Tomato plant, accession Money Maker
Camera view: vertical (180 deg); turntable rotation: 180 degrees
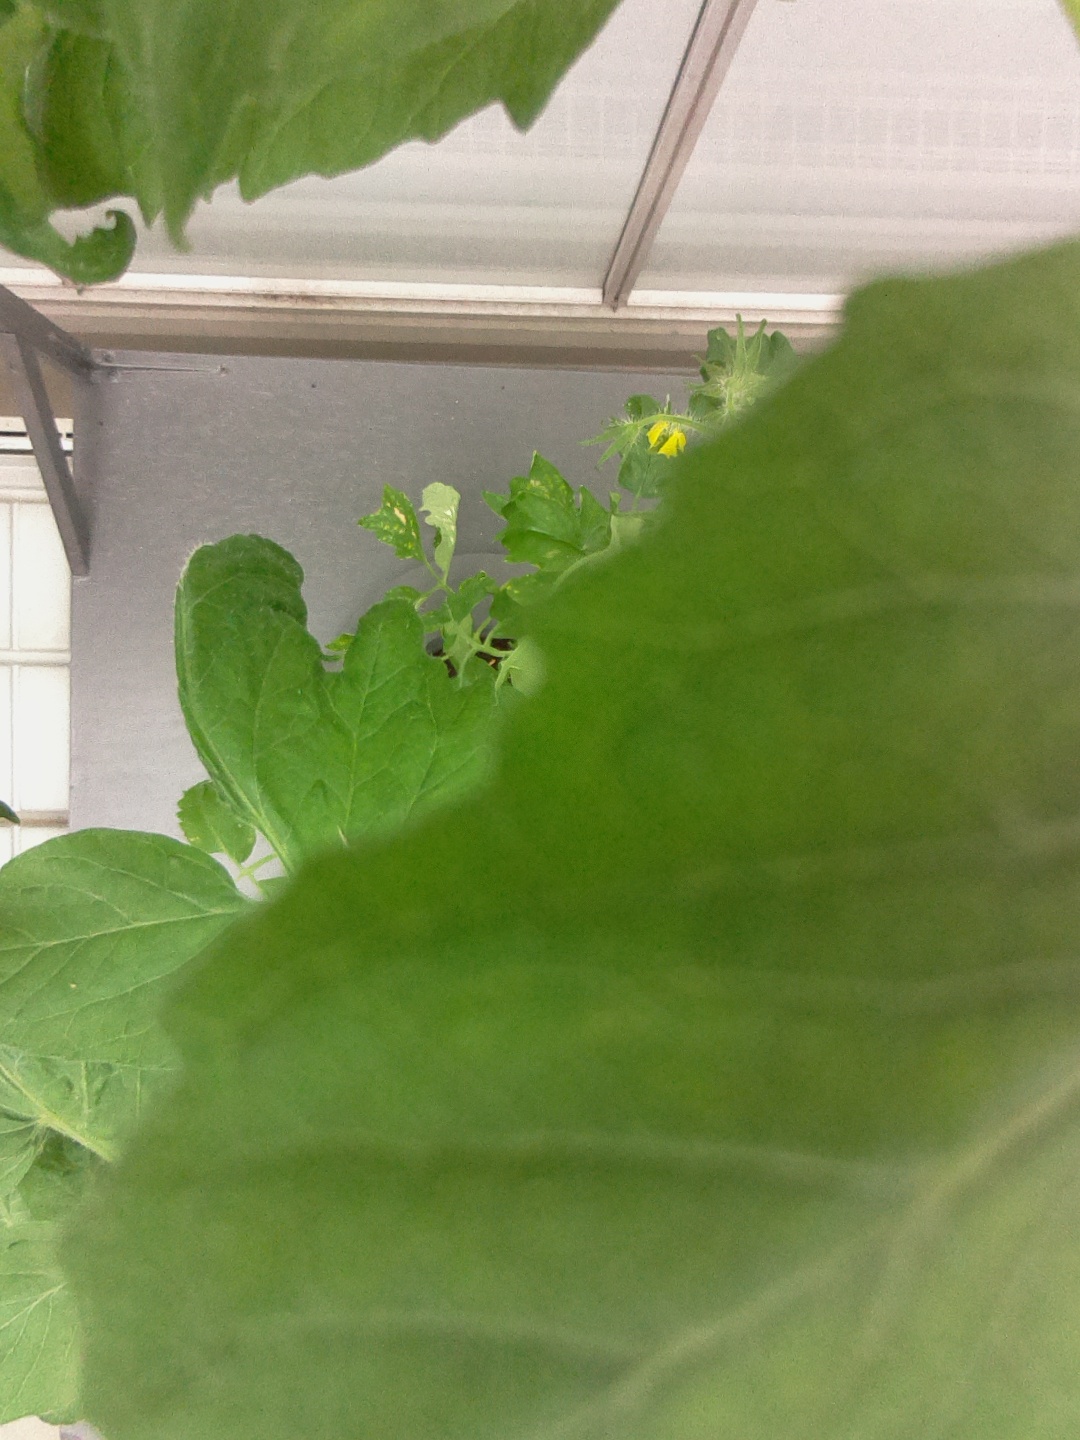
BBCH growth stage 70: Fruits at the main stem or branches visibles